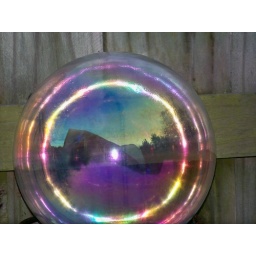
glass globe in my garden. with reflection of my house